History and culture of breastfeeding

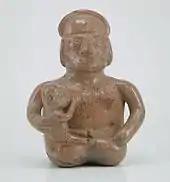
Moche ceramic vessel showing a woman breastfeeding. Larco Museum Collection. Lima-Perú

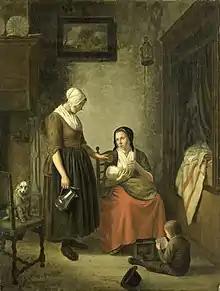
Painting of a woman breastfeeding at home, Netherlands

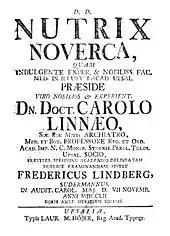
Cover of Linnaeus' "Nutrix Noverca" (1752)

In the Egyptian, Greek and Roman empires, women usually fed only their own children. However, breastfeeding began to be seen as something too common to be done by royalty, and wet nurses were employed to breastfeed the children of the royal families. This was extended over the ages, particularly in Western Europe, where noble women often made use of wet nurses. The Moche artisans of Peru (1–800 A.D.) represented women breastfeeding their children in ceramic vessels.